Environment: real
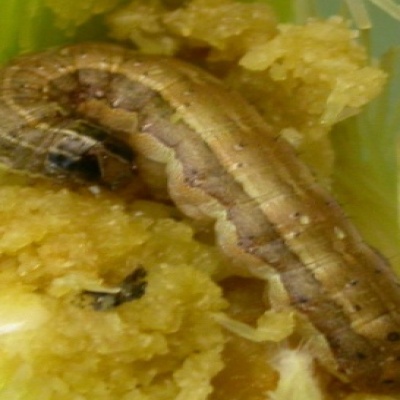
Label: fall_armyworm